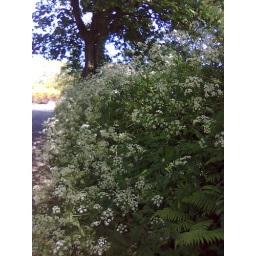
This cow parsley looked sort of silver and veil-like in the shade.